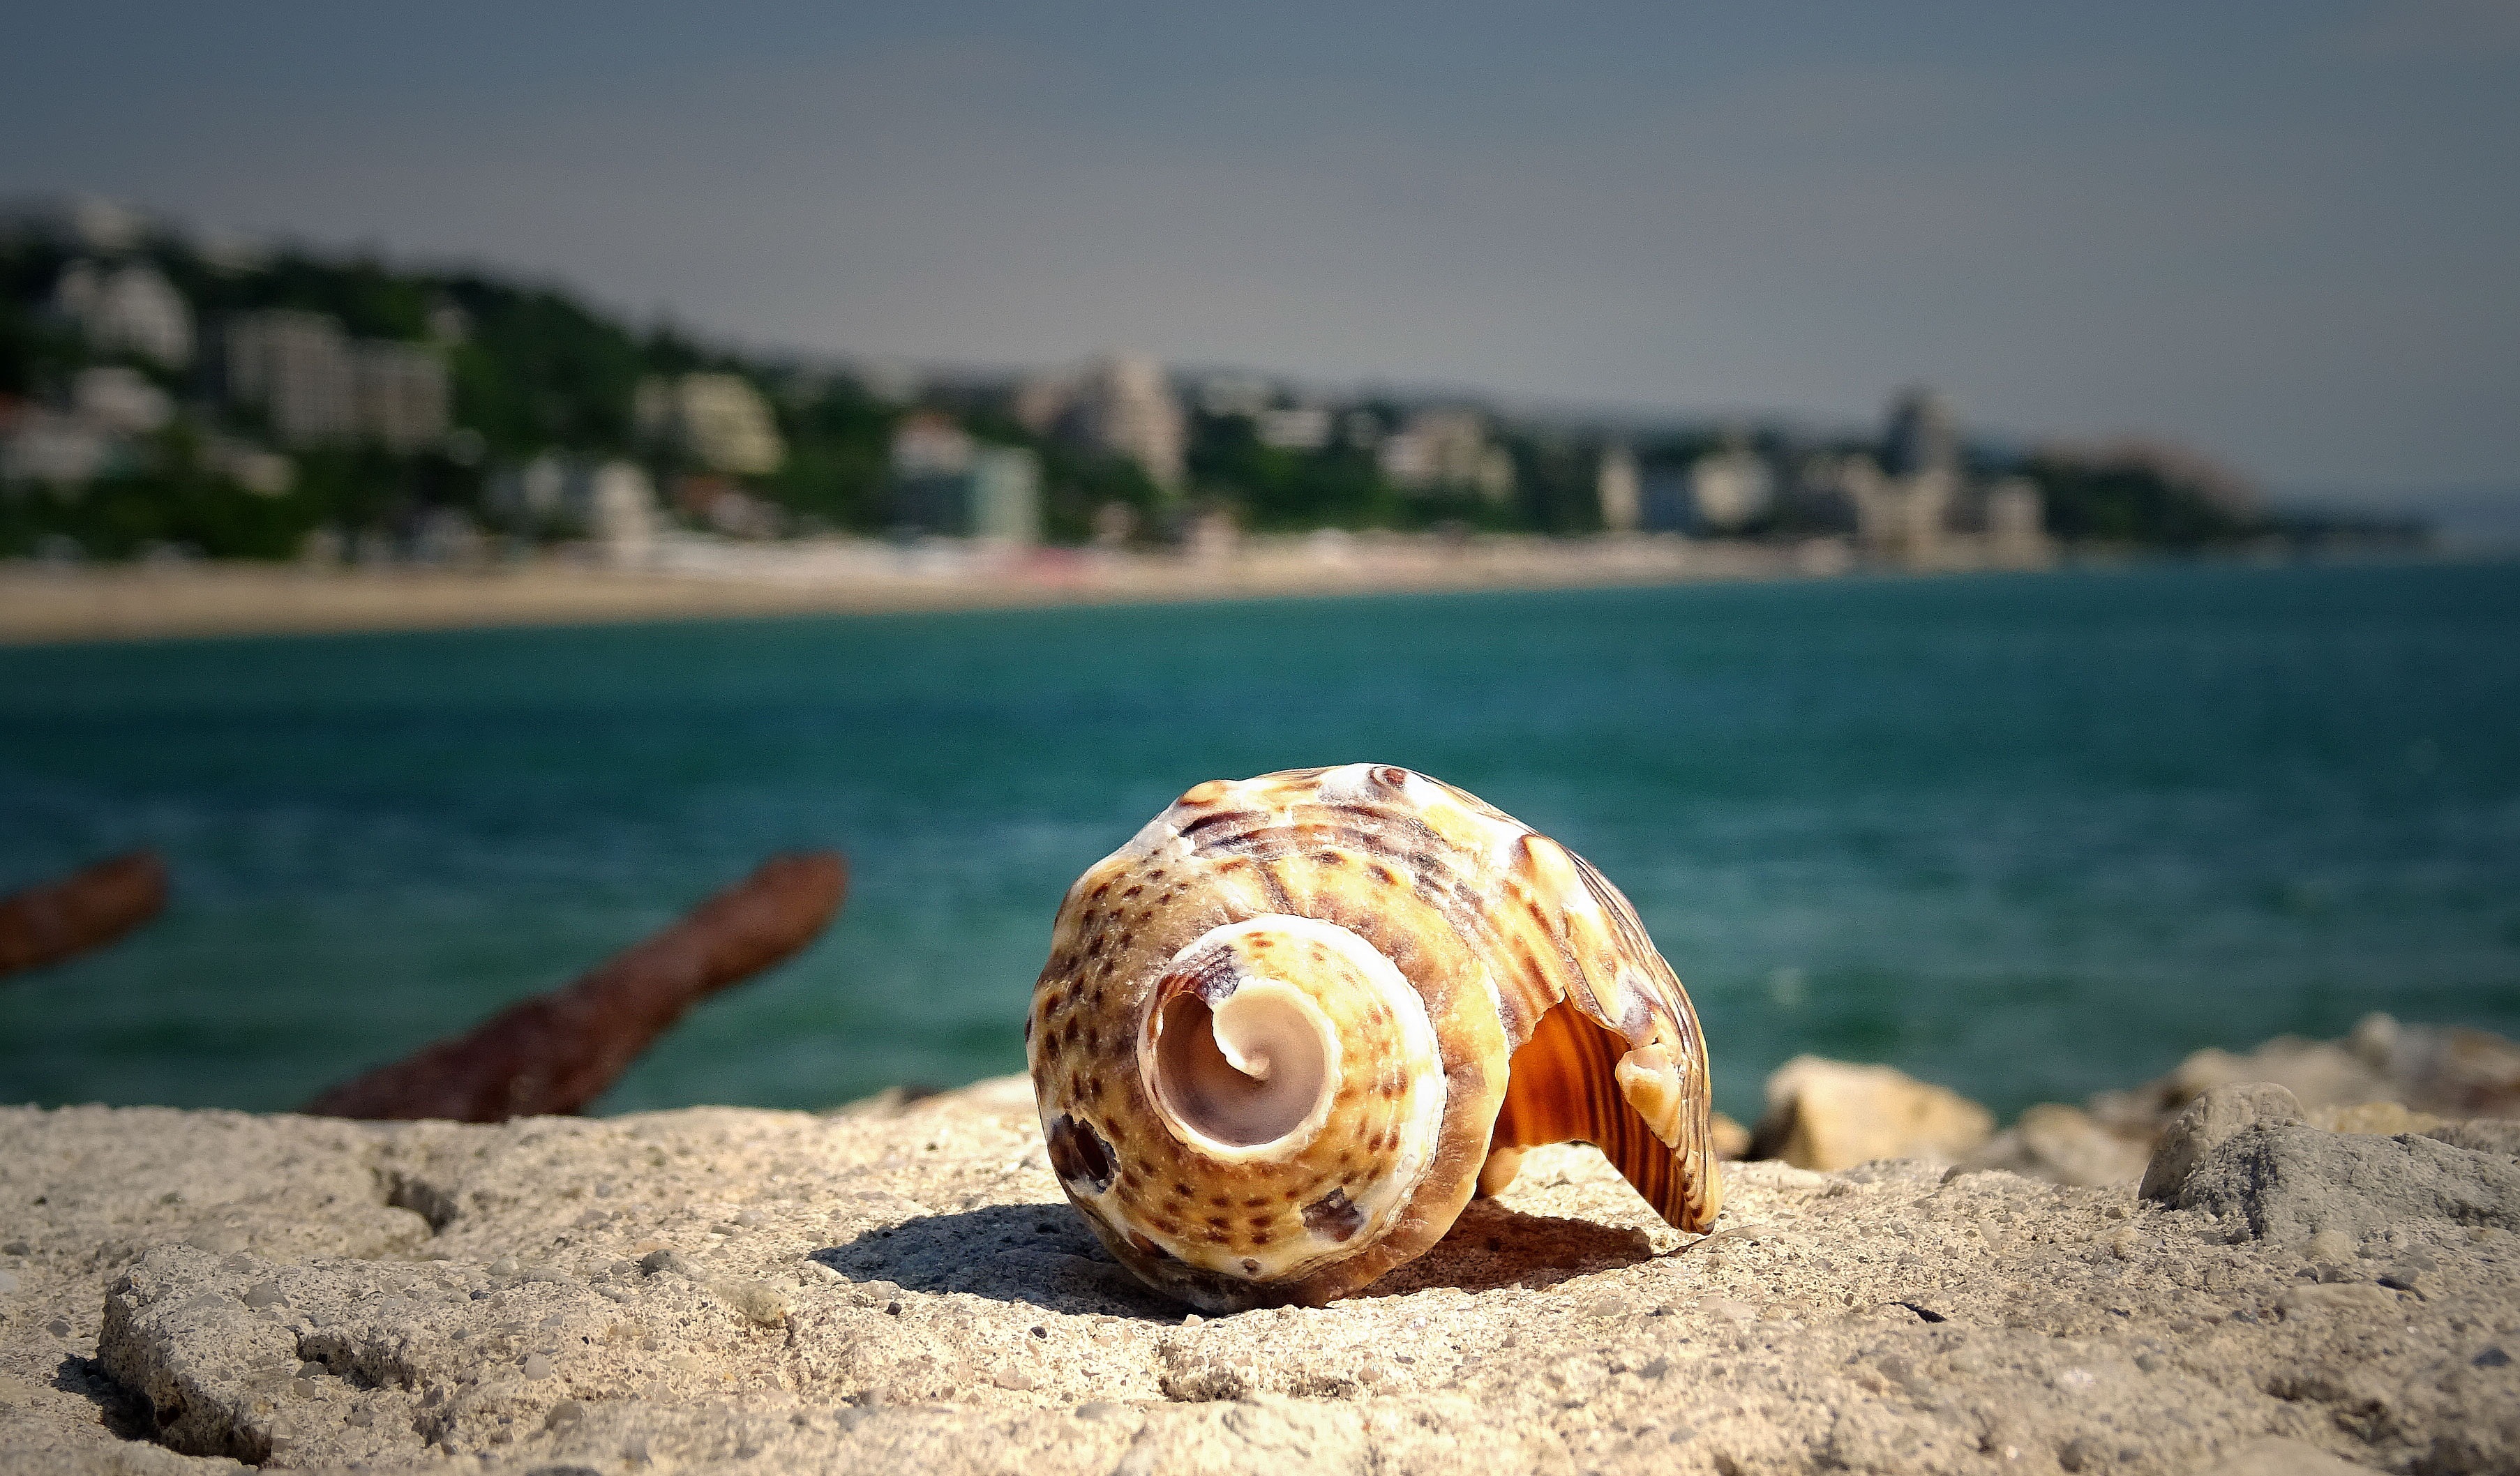
beach, sea, water, nature, outdoor, sand, ocean, sky, summer, recreation, holiday, material, invertebrate, seashell, blu